NCT Dream

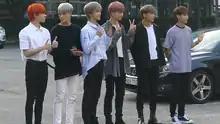

In March 2019, NCT Dream's Korean members Jeno, Jaemin and Jisung went to Malaysia to represent K-pop stars at the event "K-Wave & Halal Show", celebrating and meeting with South Korean President Moon Jae-in and the First Lady of South Korea.